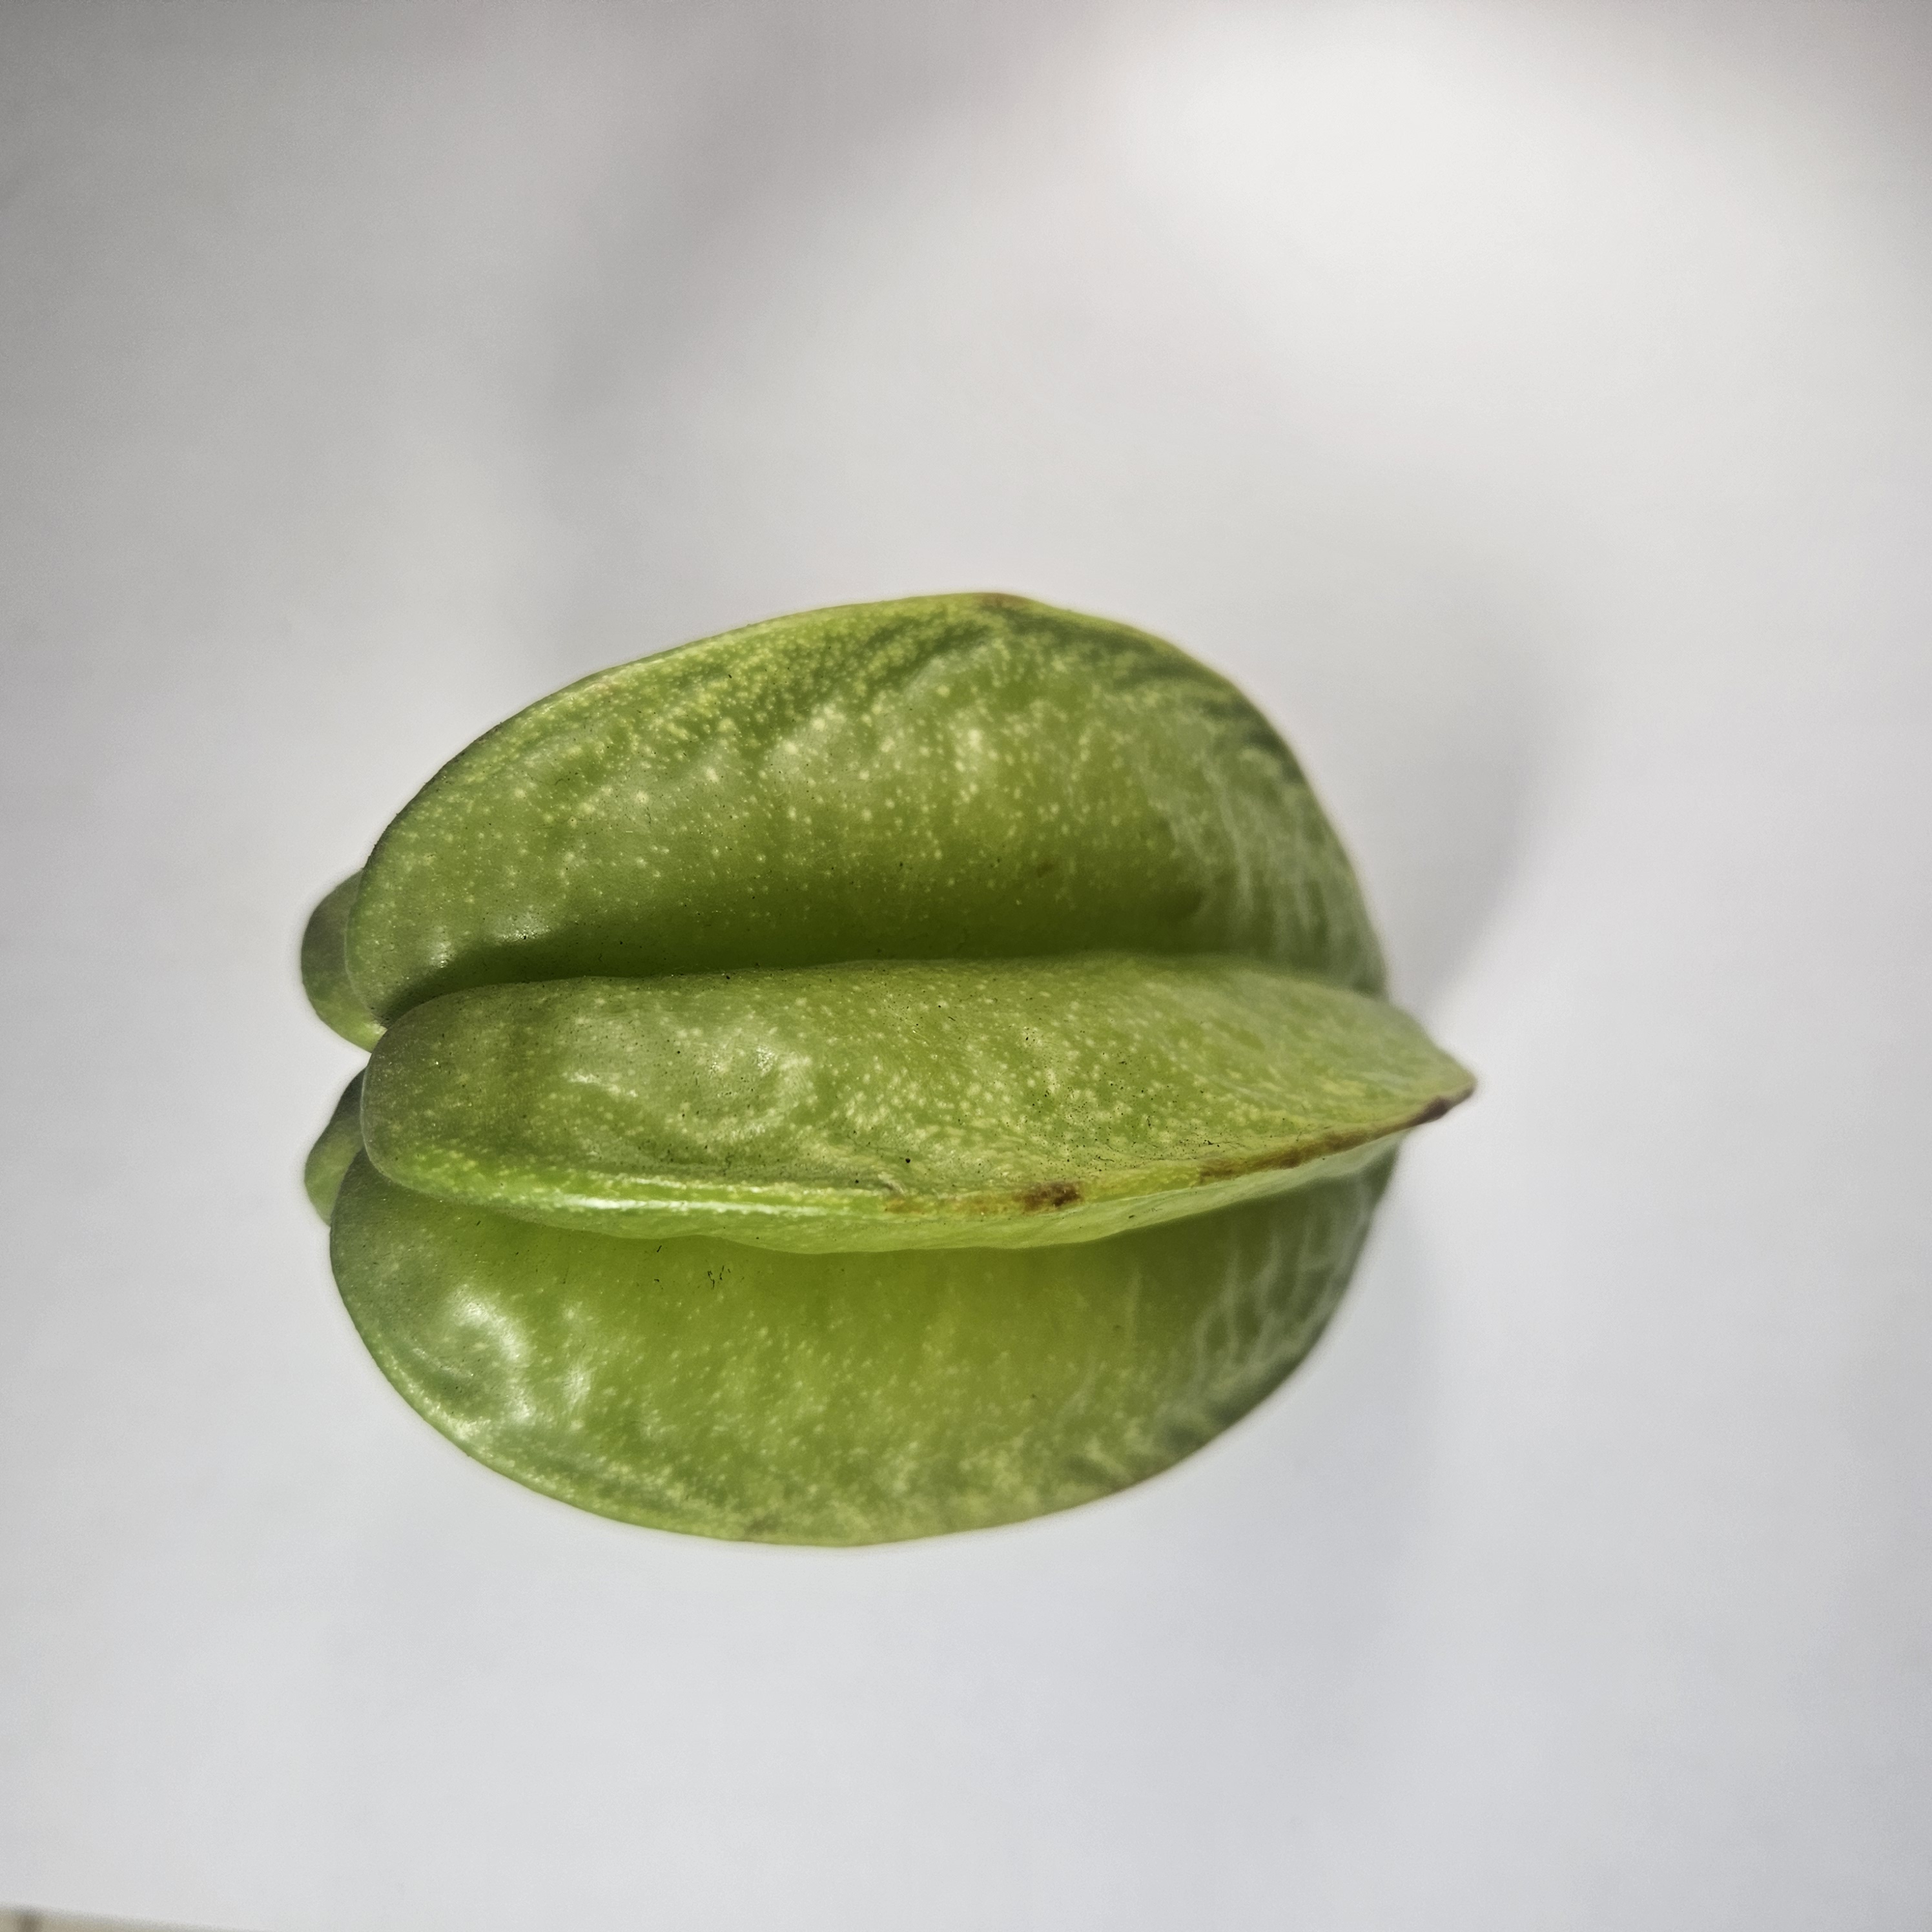
Label: Healthy Fruits